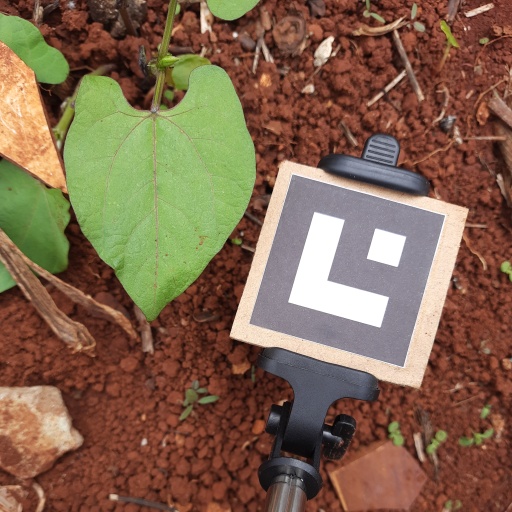
Observations: wavy surface, no eating holes, with soild dust, under cloudy sky